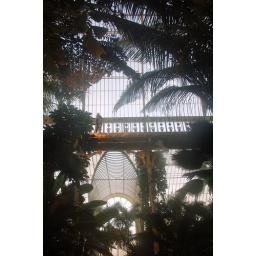
sunset in the glass house